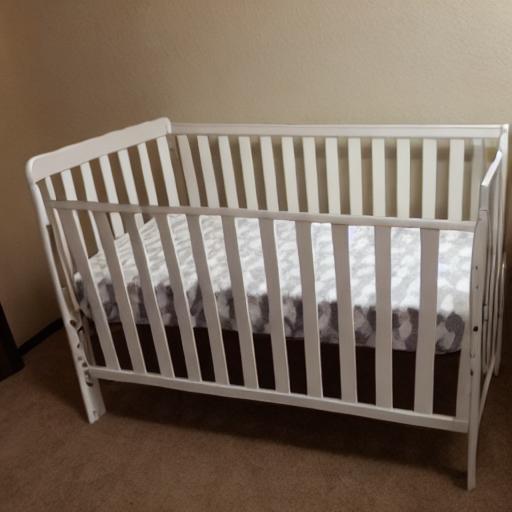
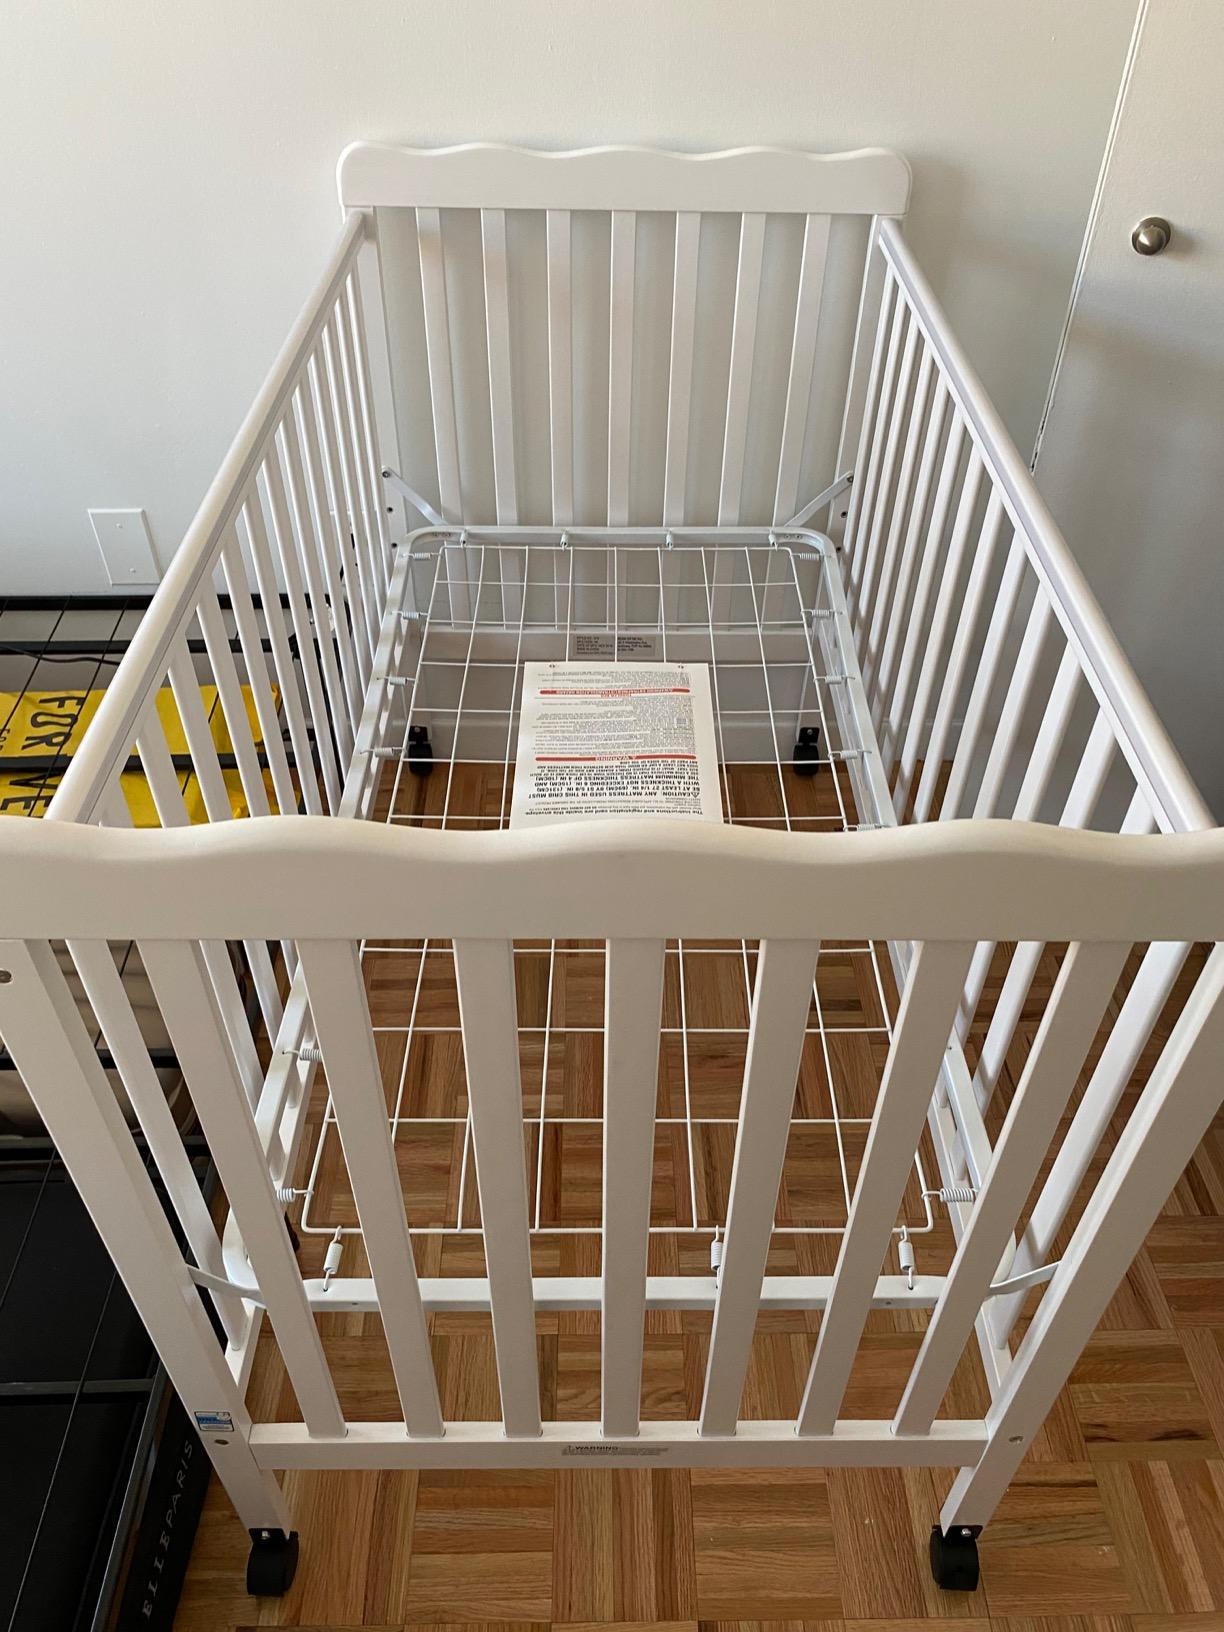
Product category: products_crib
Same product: no